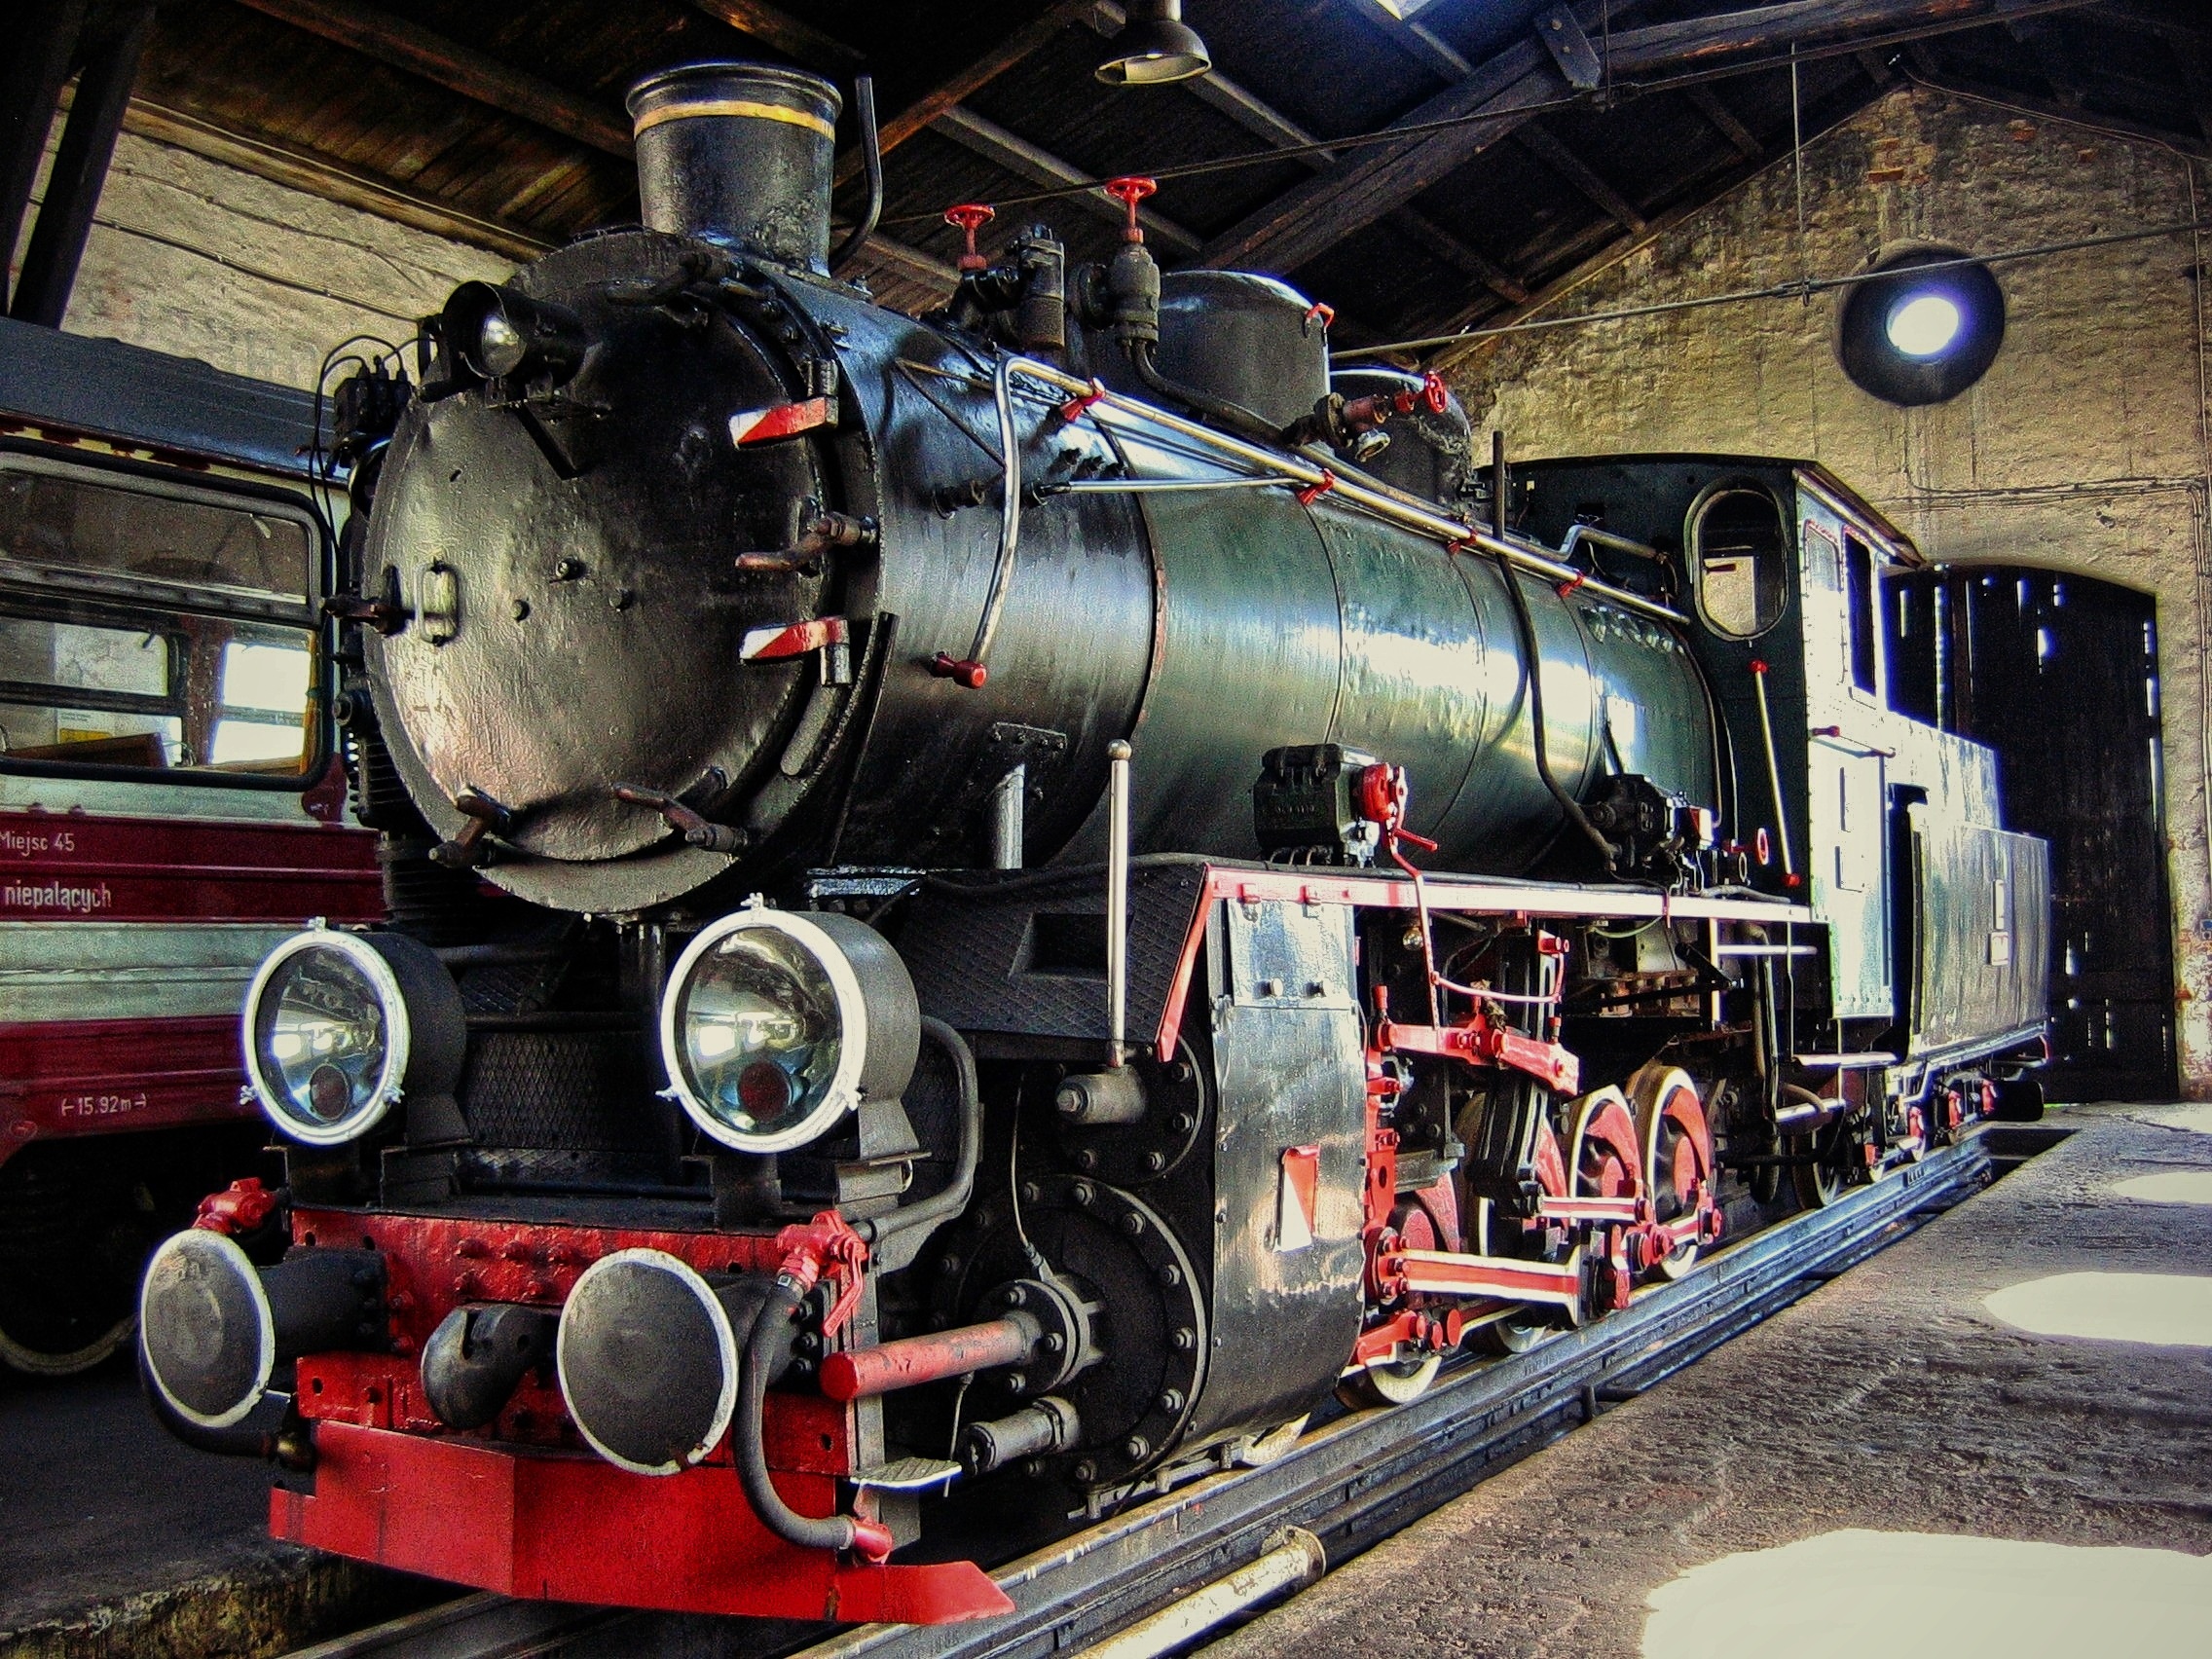
railway, train, transport, vehicle, locomotive, engine, steam engine, the museum, rail transport, steam locomotive, round house, the vehicle, the roundhouse, the old vehicle, aircraft engine, automotive engine part, railroad car